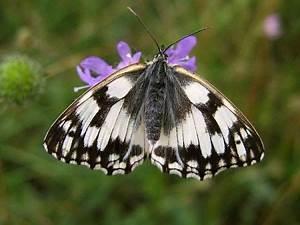
butterfly